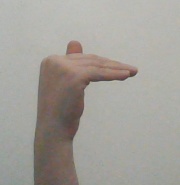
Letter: khaa